Whitelee Wind Farm

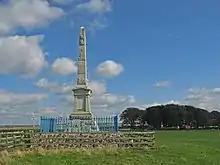
Lochgoin monument and farmhouse

The wind farm area includes Lochgoin Farm, the home of the Howie family which in the 17th century was a noted refuge for Covenanters, and was searched multiple times by government soldiers. In the 18th century John Howie became a biographer who recorded the lives of Covenanting martyrs in books published from 1775 onwards. In 1896 a stone obelisk was erected nearby as a monument "in memory of John Howie, author of the "Scots Worthies""; this is accessible by the tracks leading from the visitor centre. A small museum at the farm holds relics of Covenanters, check for opening arrangements.